Richard Montfort

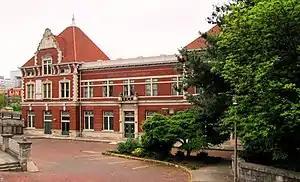
Montfort's other major railroad station, the L&N depot in Knoxville, now a magnet school for math and science.

Ground was broken for Nashville Union Station on 1 August 1898, and it was opened on 9 October 1900, in the year of the last great Paris World's Fair of the nineteenth century. Even though it no longer serves passenger traffic, it remains the greatest monument to Montfort, as "by his force, all plans and prints were prepared." Montfort designed the station in a very late (and somewhat out-of-fashion) Richardsonian-Romanesque style, with an exterior envelope of rusticated, irregular, almost unfinished stone and a high picturesque steep-gabled roof punctuated by dormers and crowned at the front entrance by a tall clock tower, itself capped by a statue of Mercury, the Roman god of commerce, transferred there from the commerce pavilion at the 1897 Tennessee Centennial and International Exposition. Supposedly Montfort was inspired by H.H. Richardson's last great work, the Allegheny County Courthouse in Pittsburgh, Pennsylvania, which uses a highly similar set of façades and front clock tower. The interior features a great main concourse and waiting room, encircled by gallery levels onto which offices of the L&N's higher-level employees opened. The interior bas-reliefs on either side of its prominent mezzanine clock were affectionately and appropriately called "Miss Louisville" and "Miss Nashville," and it once featured a pool in which alligators swam. Montfort spared no expense at luxury: the station building itself cost $350,000, the train shed another $200,000, and the freight terminal another $100,000—in all, the equivalent of some $19,800,000 in 2018.